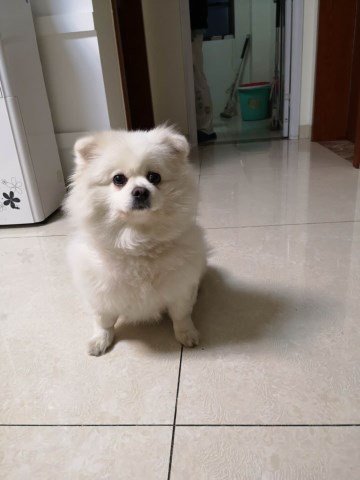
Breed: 1936-n000005-Pomeranian